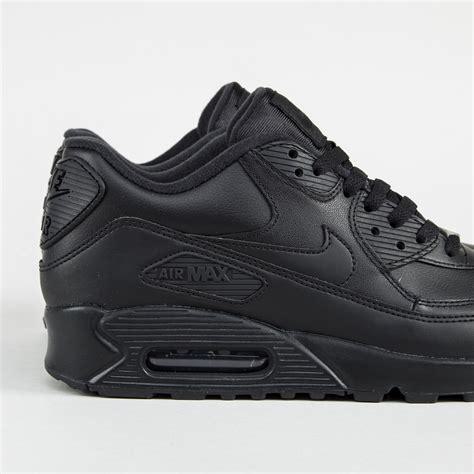
Brand: Nike
Model: Air Max 90 Leather